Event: Nepal Earthquake
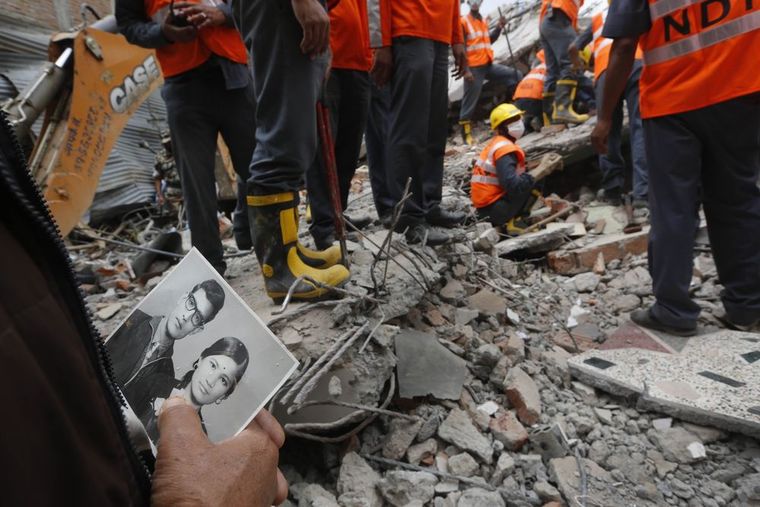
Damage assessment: damage